VNU University of Medicine and Pharmacy

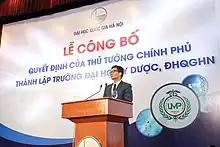
Former Deputy Prime Minister Vu Duc Dam at the founding ceremony of University of Medicine and Pharmacy, November 18, 2020.

On May 20, 2010, Prof. PhD. Mai Trong Nhuan (Former Director of VNU-HN) signed Decision to establish the School of Medicine and Pharmacy - Vietnam National University - Hanoi.